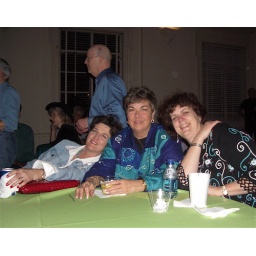
AASL girls with Rich walking by